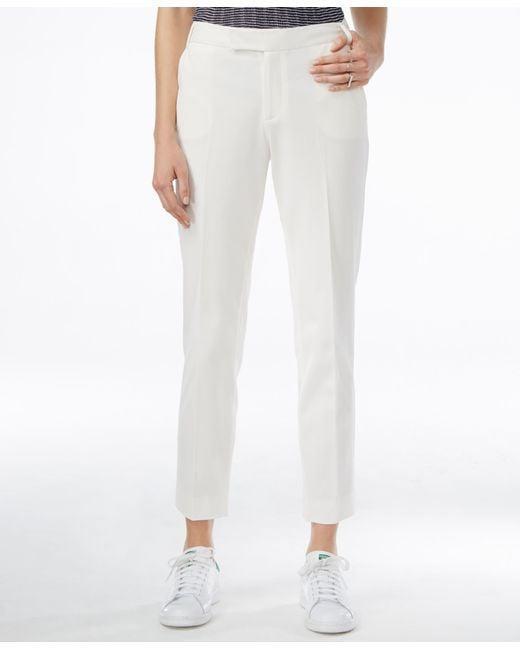
Weiße Chiffon gerade Beine knöchellange Hose